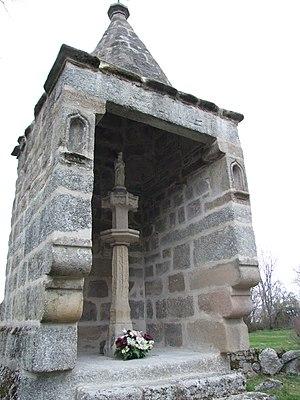
Uchon, Saône et Loire, Bourgogne, FRANCE
Cet article recense une partie des monuments historiques de Saône-et-Loire, en France.
Uchon est une commune française située dans le département de Saône-et-Loire en région Bourgogne-Franche-Comté.
L'oratoire de Belle-Croix d'Uchon est un oratoire situé sur le territoire de la commune d'Uchon dans le département français de Saône-et-Loire et la région Bourgogne-Franche-Comté.